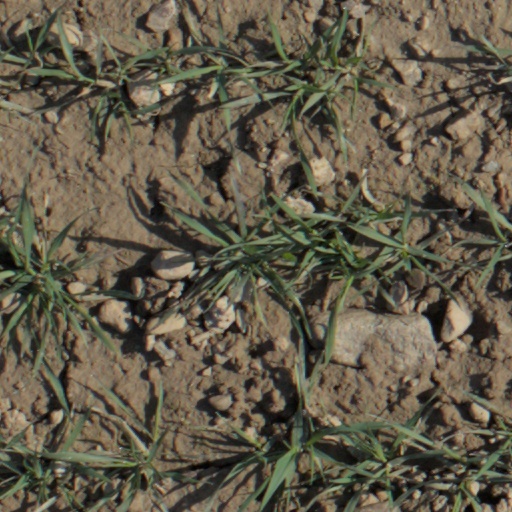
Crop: wheat